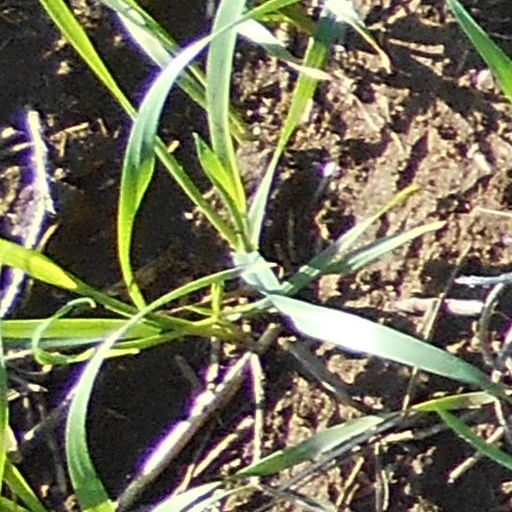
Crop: wheat